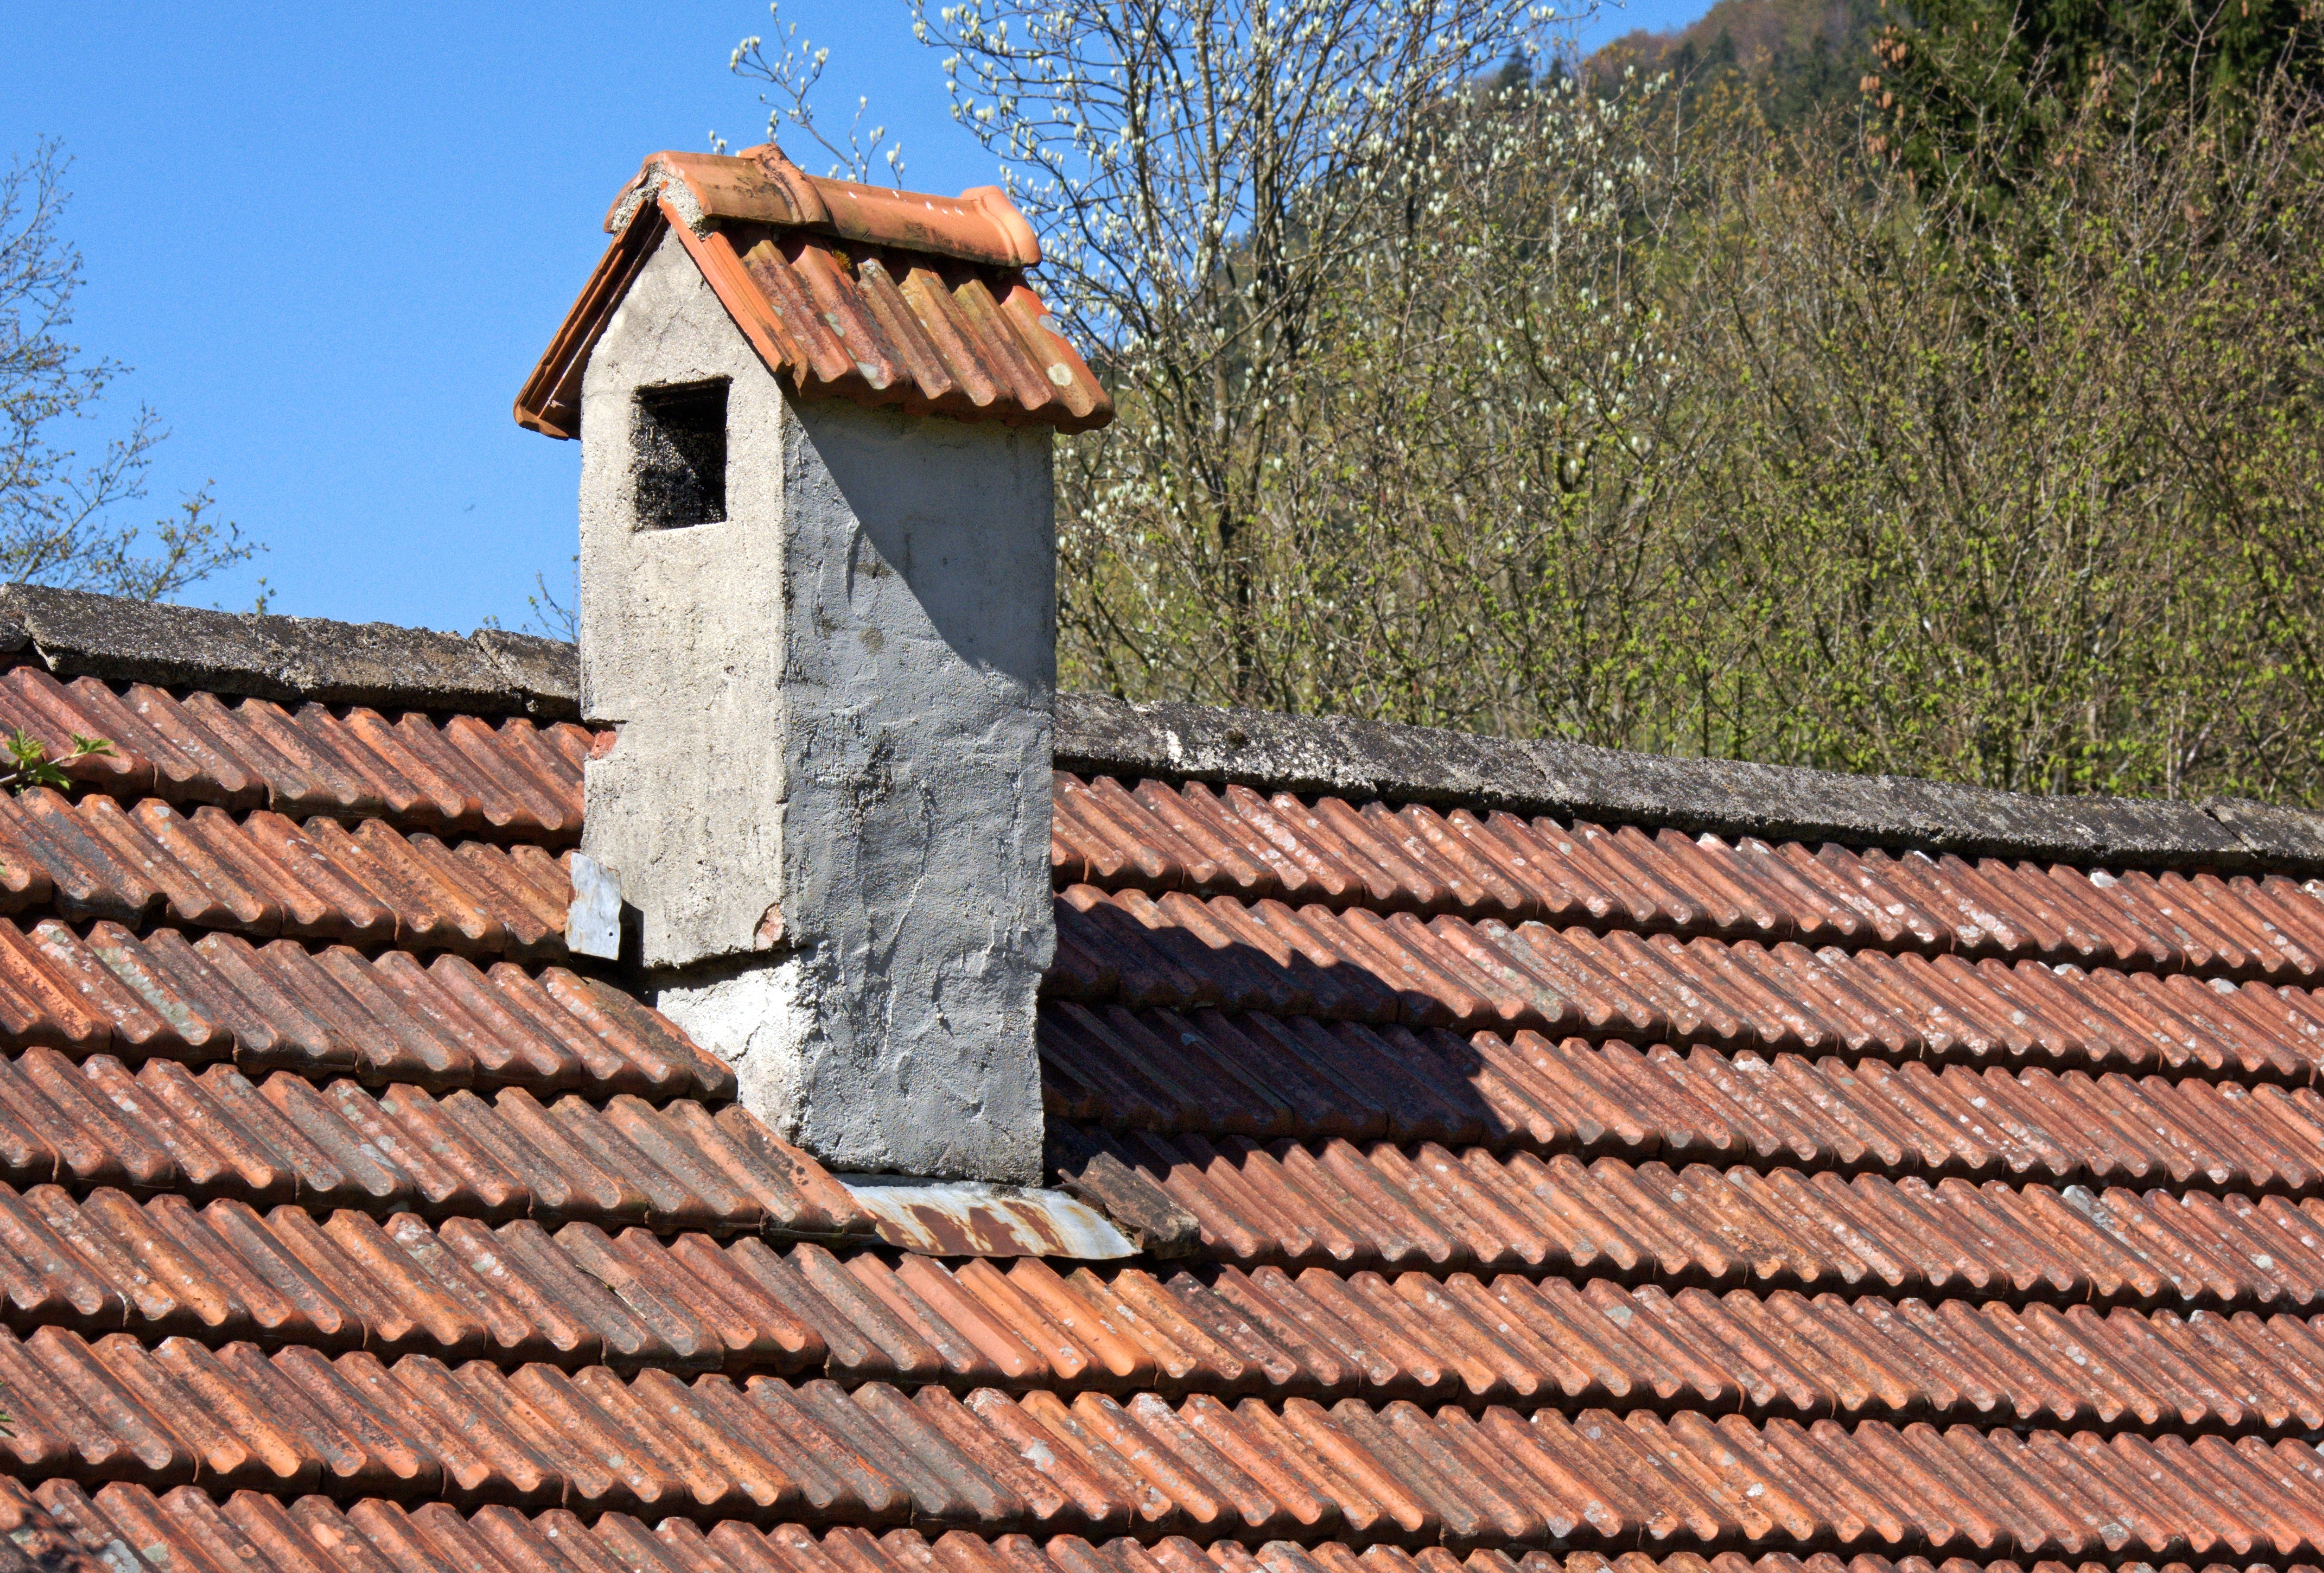
architecture, wood, roof, wall, red, chimney, fireplace, covered, tile, brick, roofing, roofer, brickwork, cover, house roof, chimney cover, roofing tiles, weather protection, roof shingles, outdoor structure